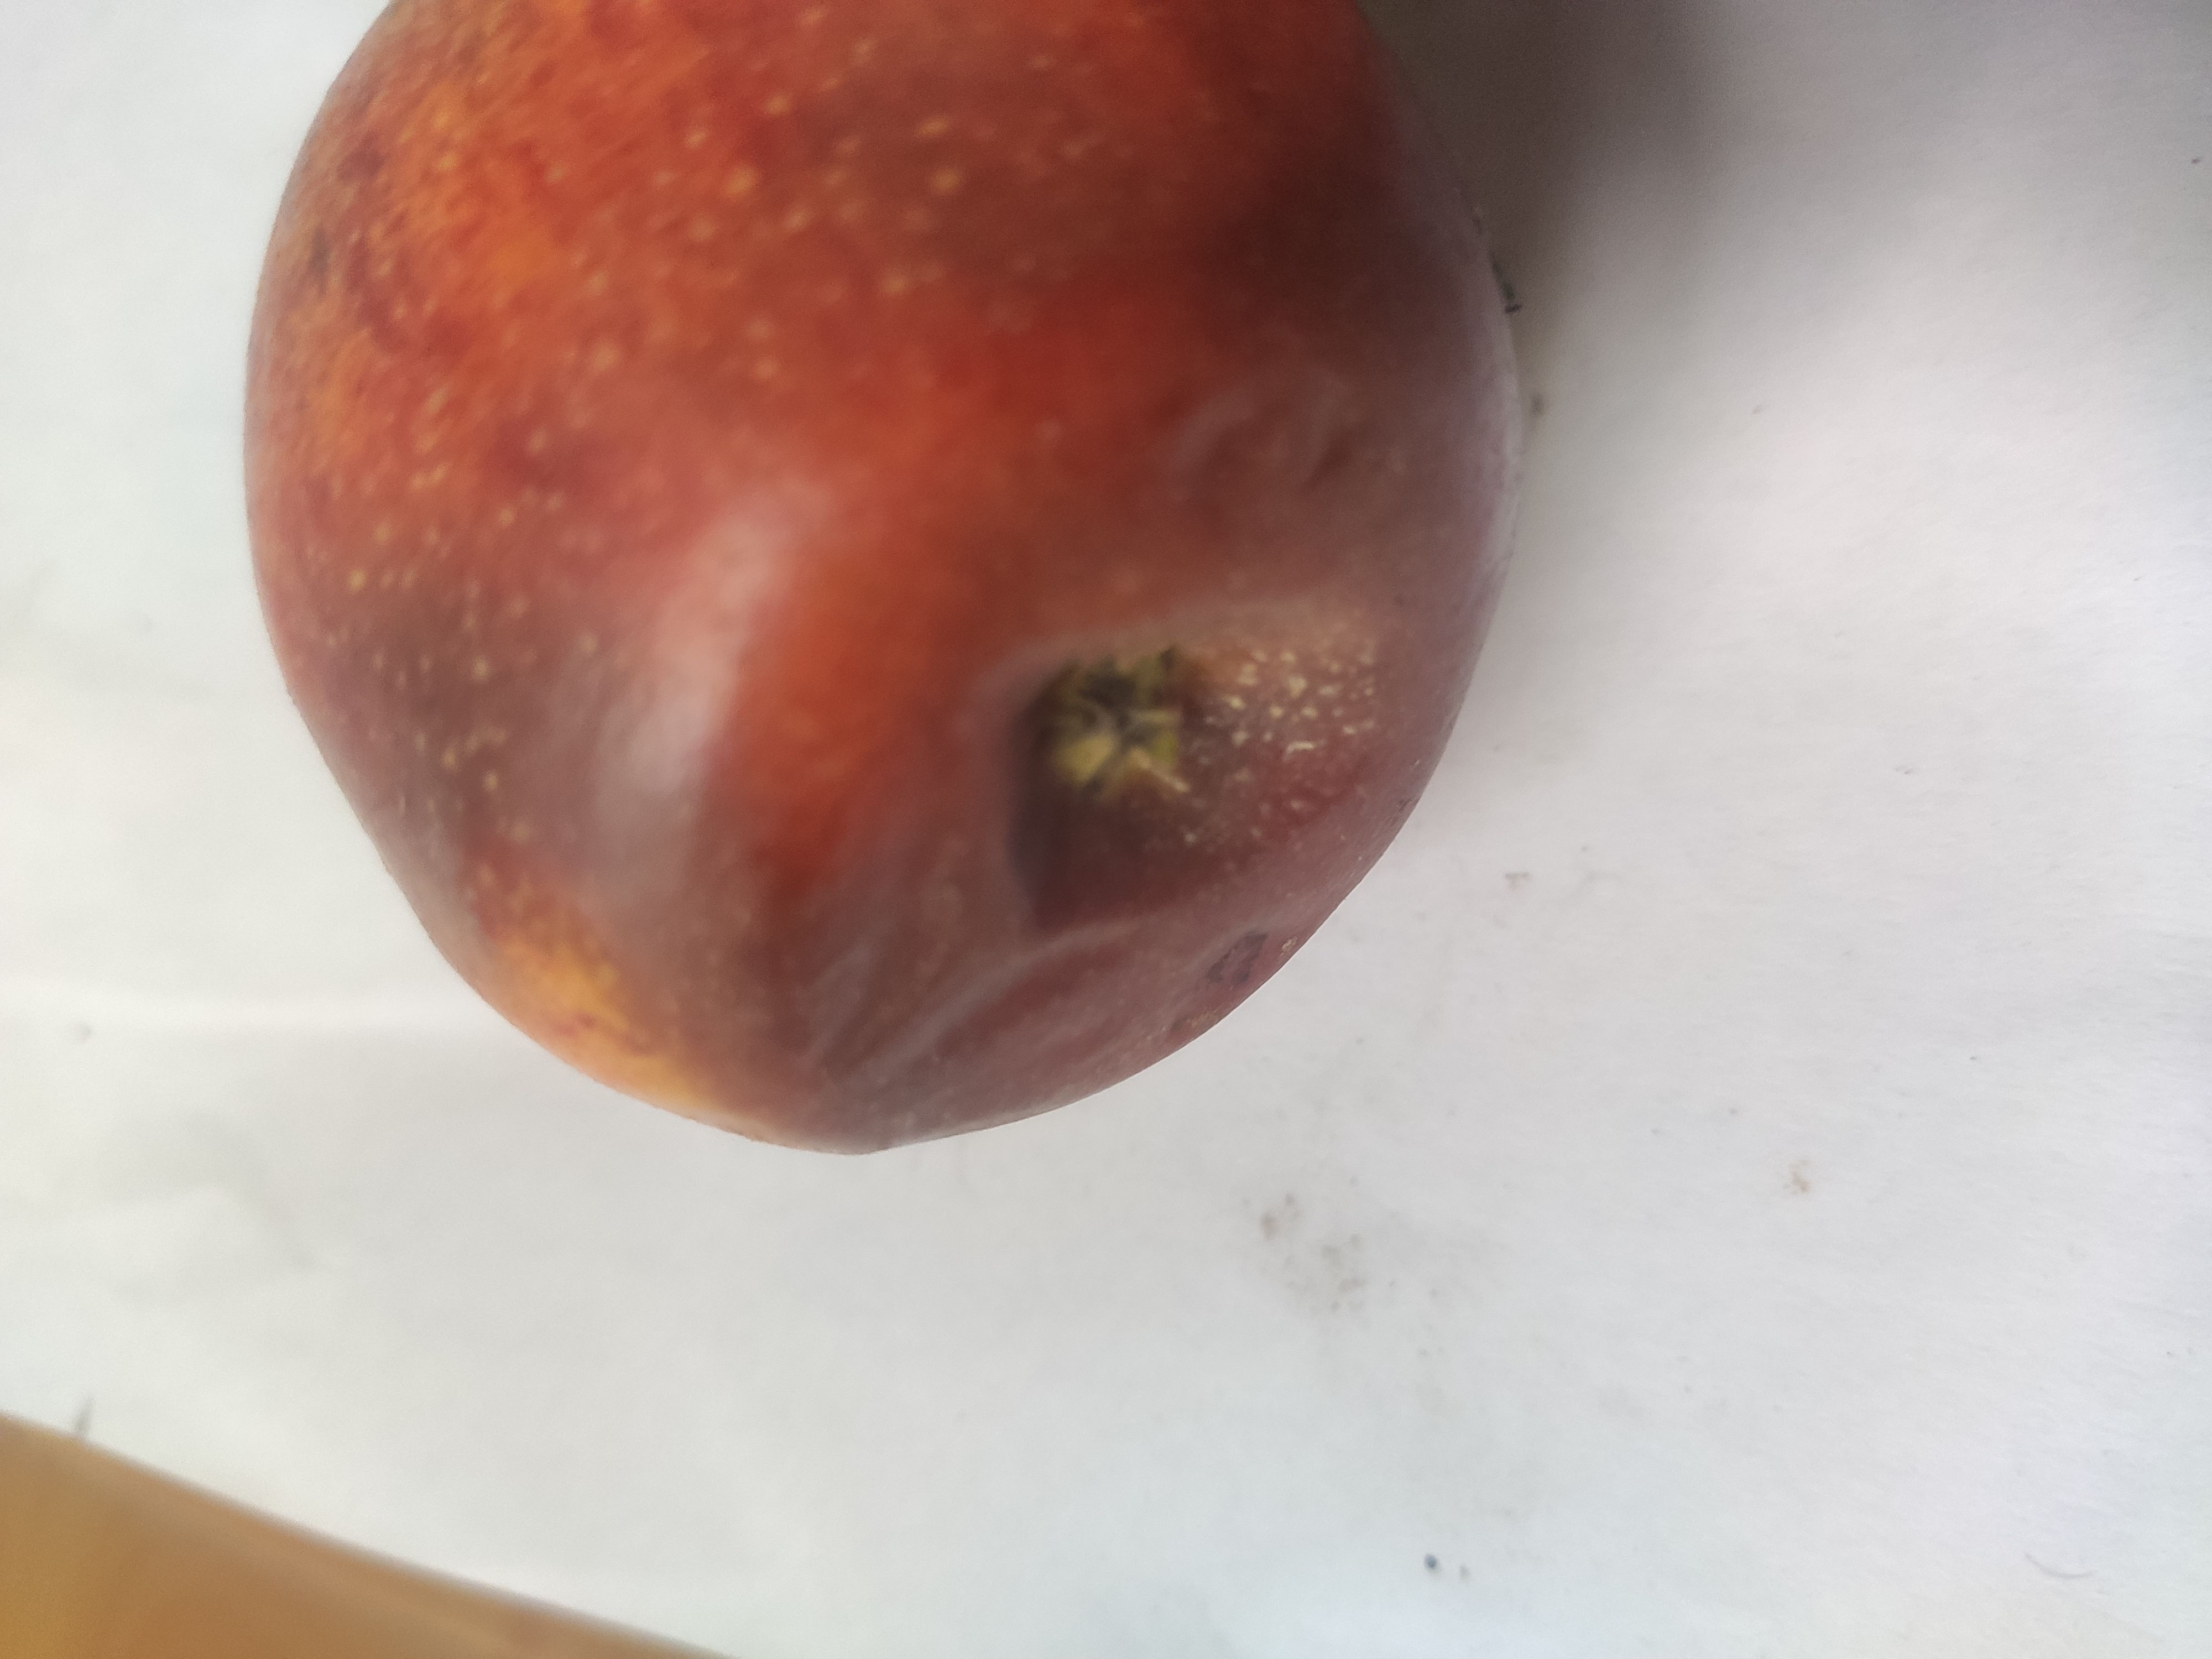
Fruit: apple
Grade: 3rd-grade